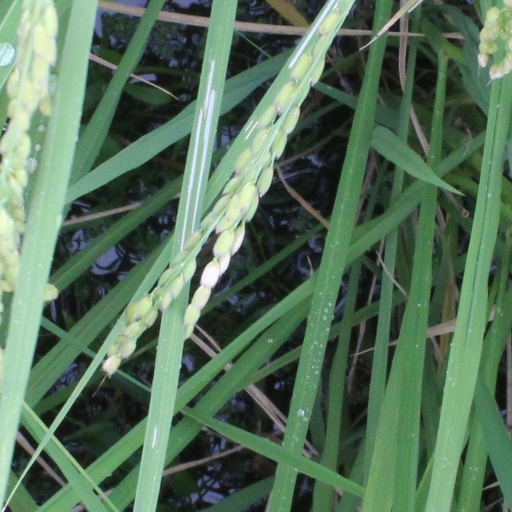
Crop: rice